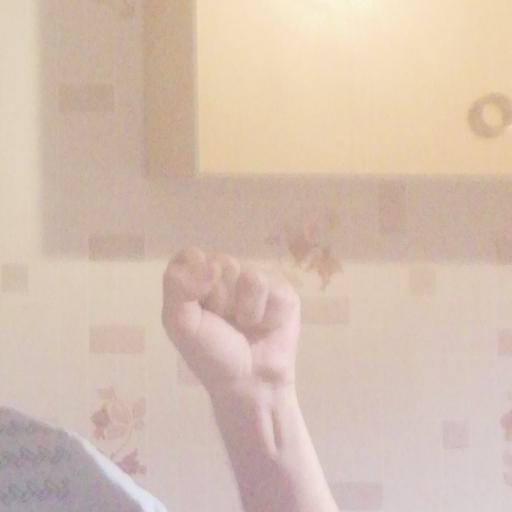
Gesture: fist